Which point is corresponding to the reference point?
Reference image:
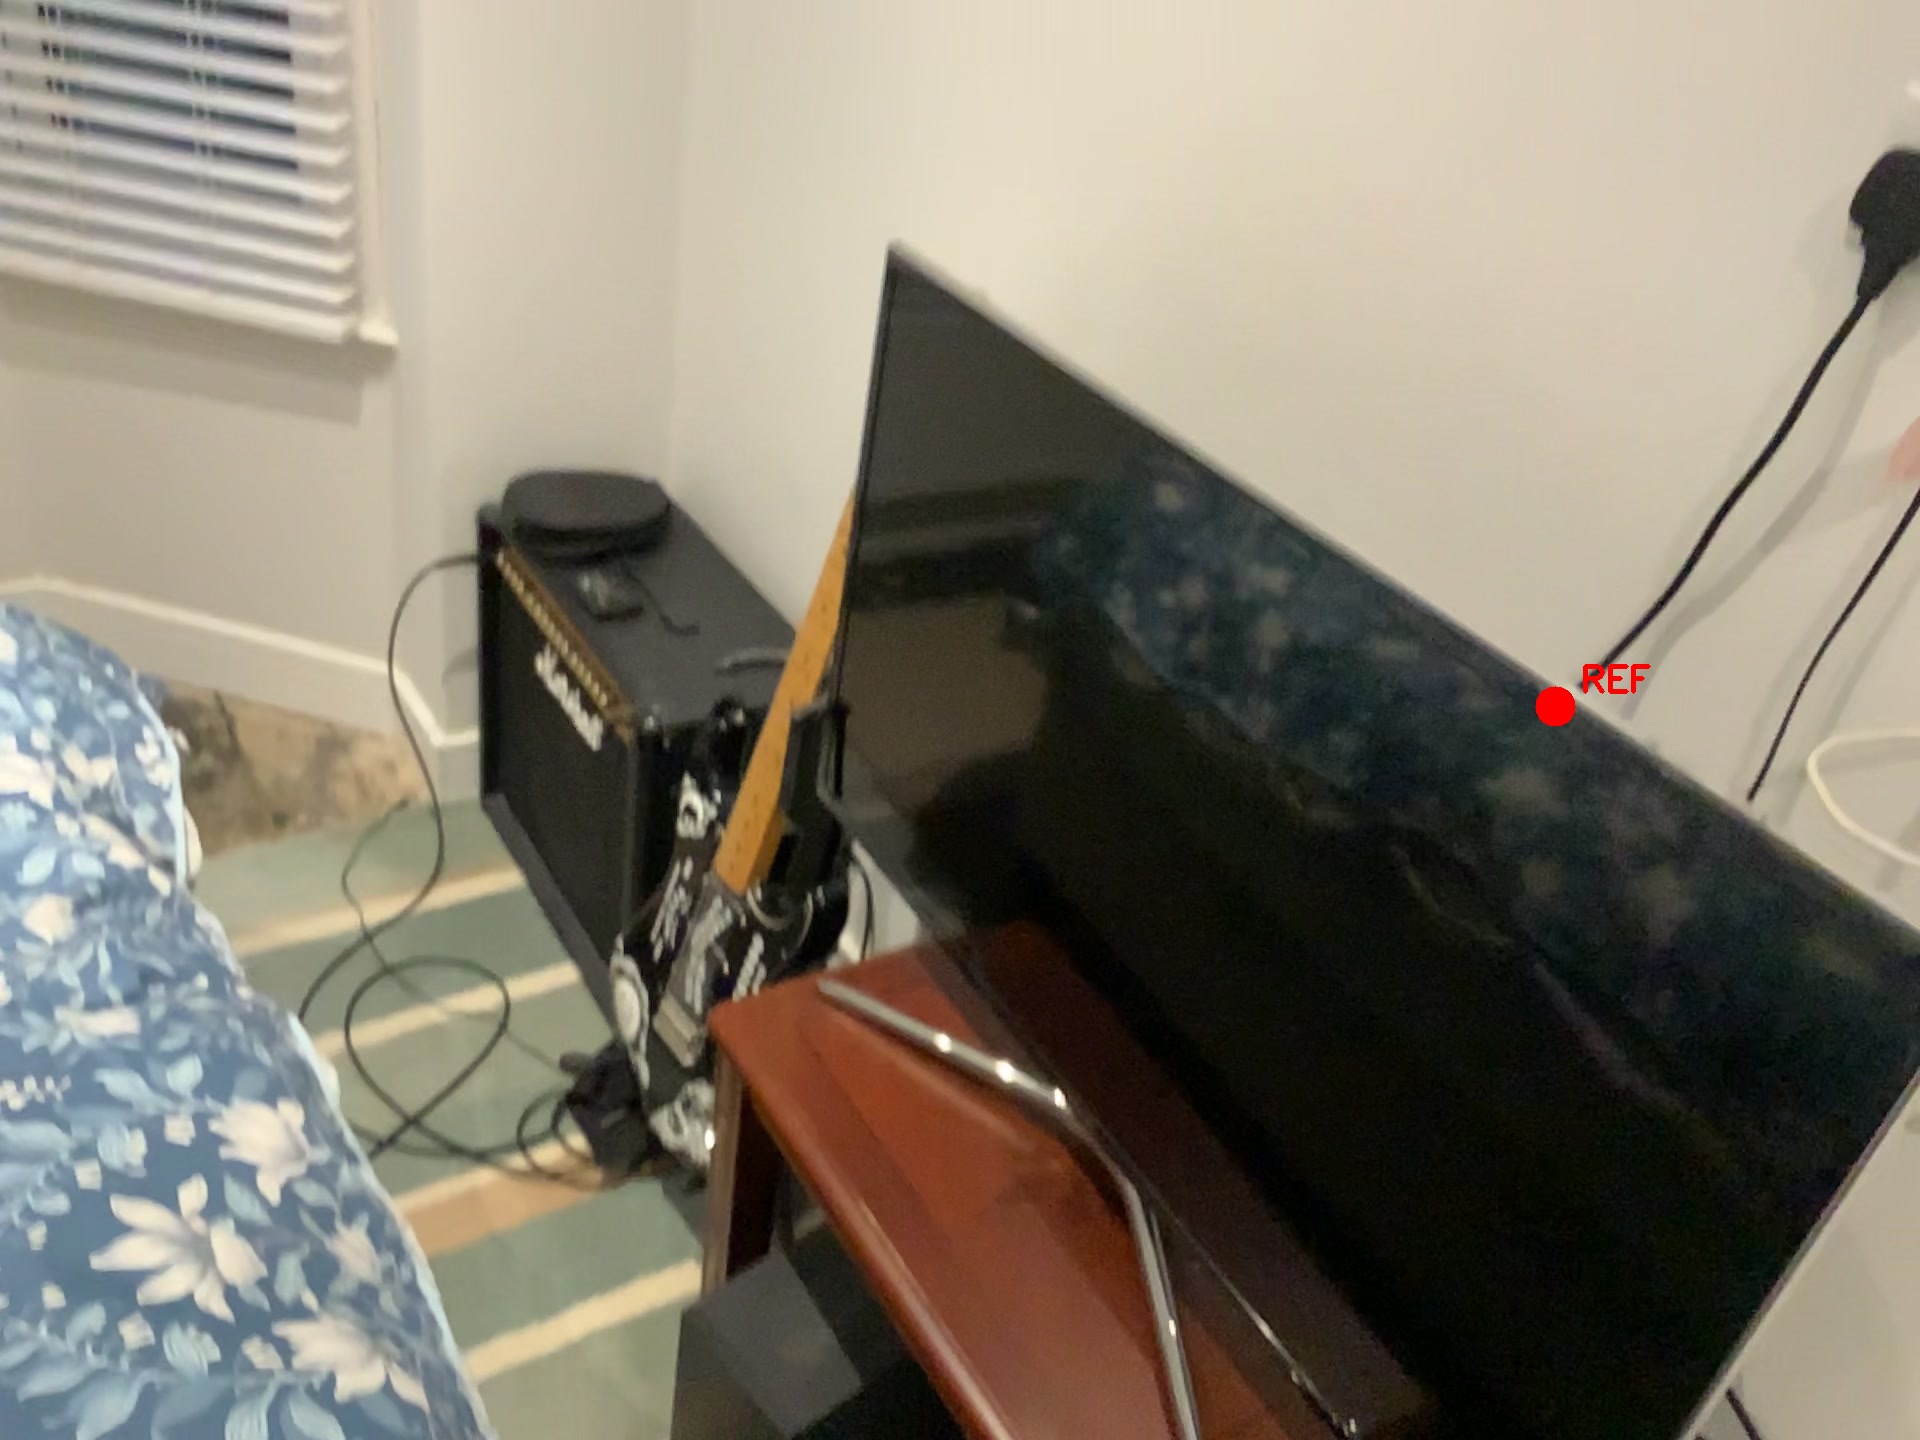
Option image:
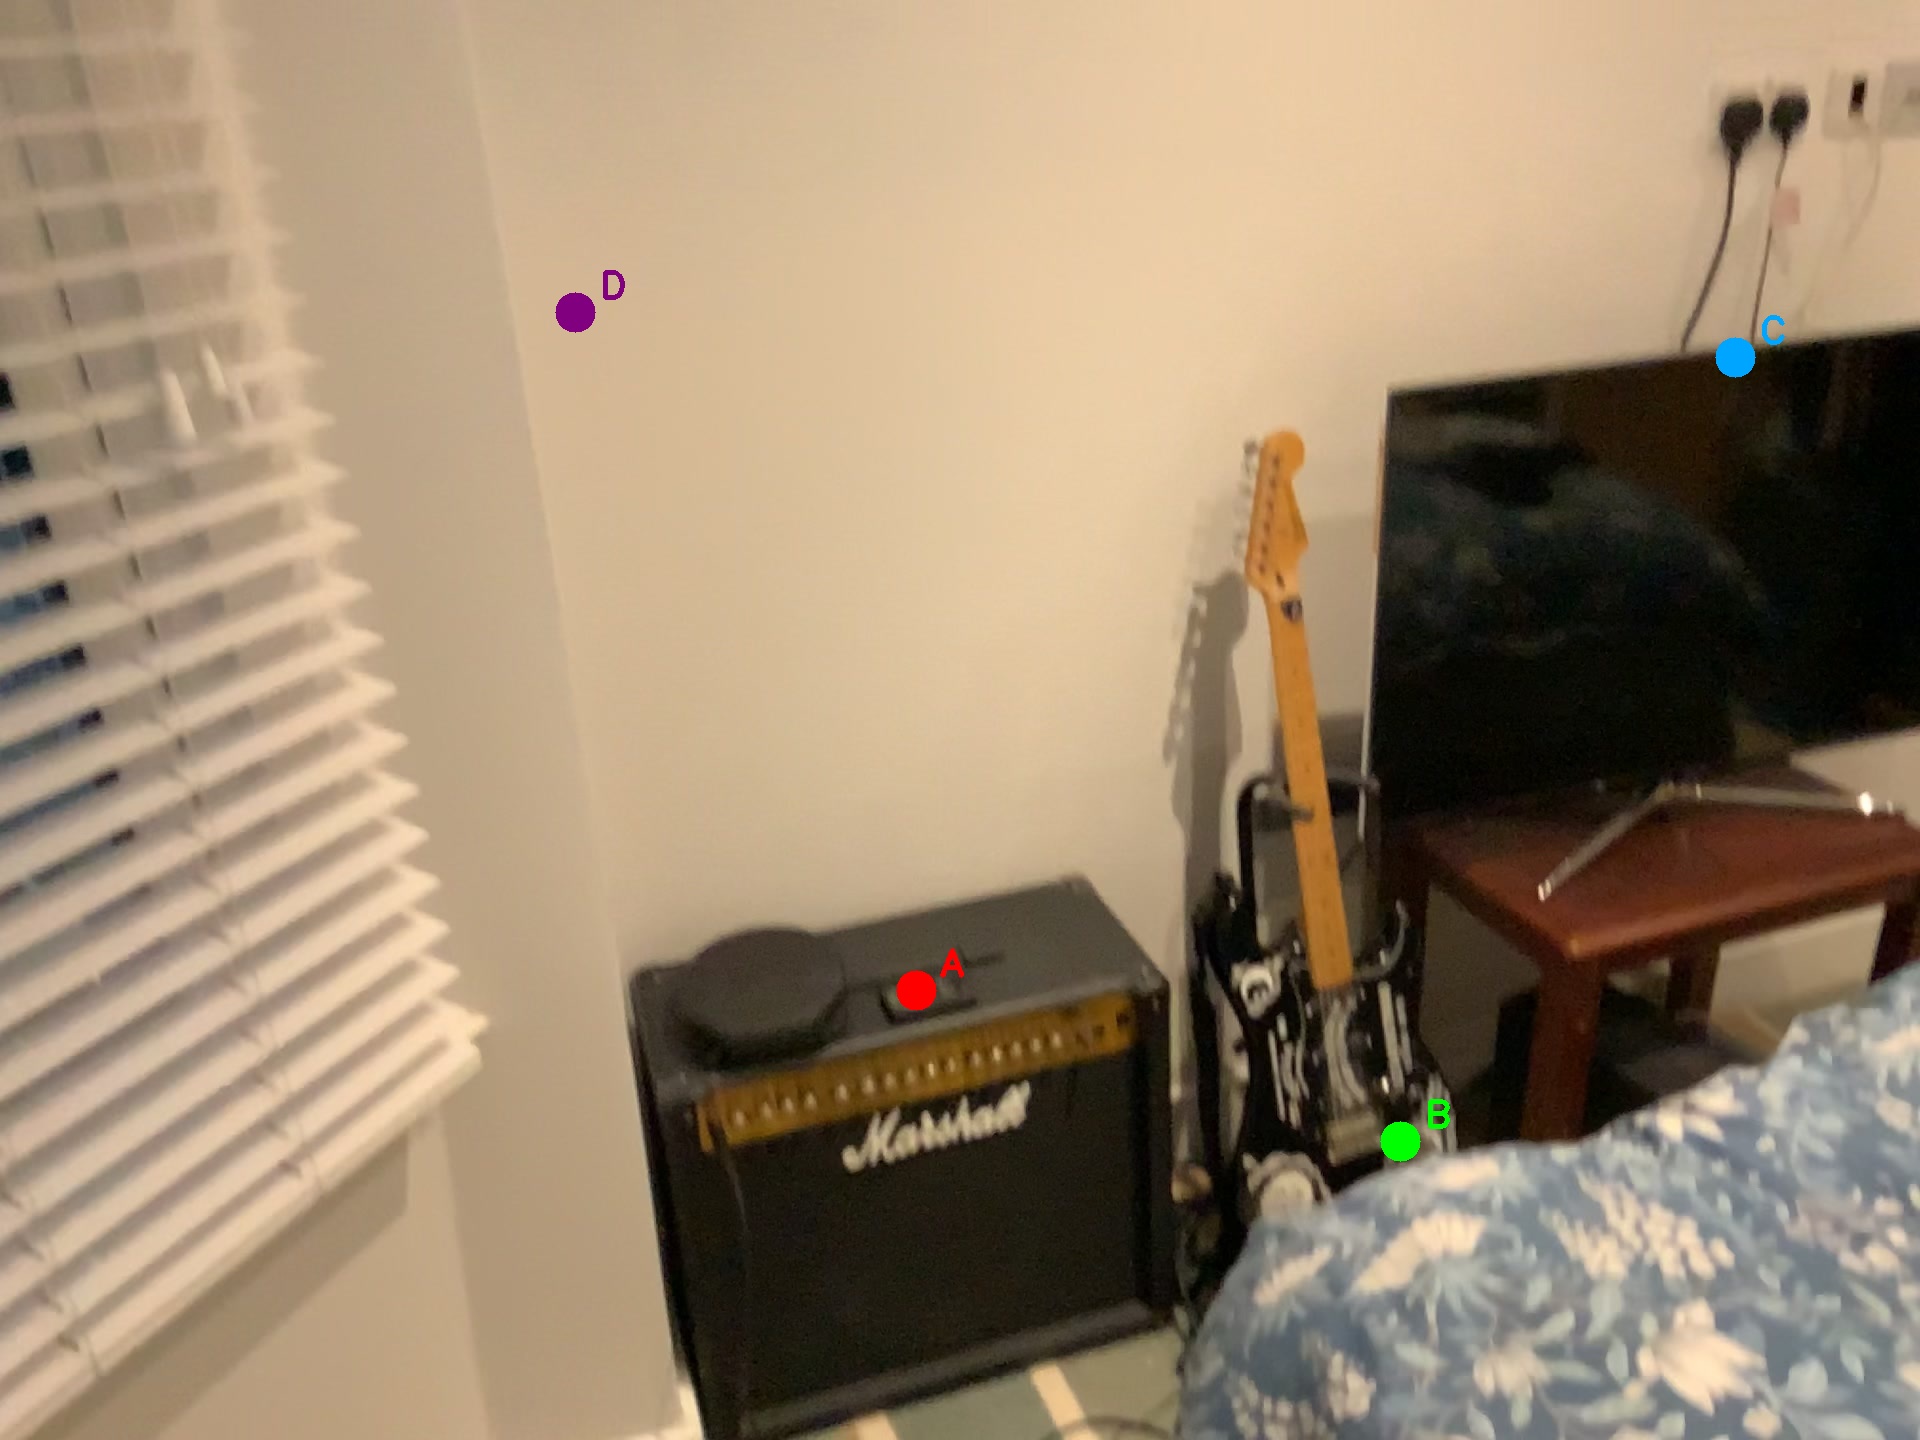
Choices:
Point A
Point B
Point C
Point D
Answer: (C)